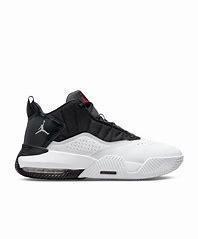
Brand: Jordan
Model: Stay Loyal 3